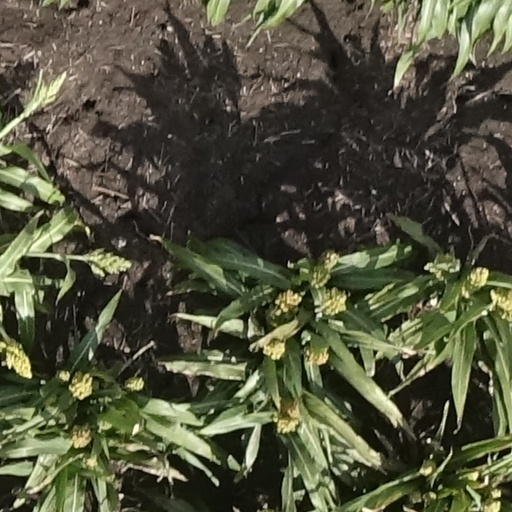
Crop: sorghum